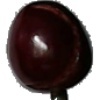
Label: cherry